Ex parte Crow Dog

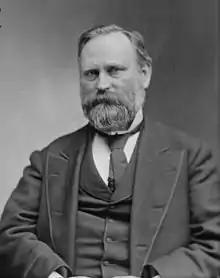
Justice T. Stanley Matthews, author of the unanimous opinion

Following the killing and the settlement under tribal customs, the Indian agent had Crow Dog arrested and taken to Fort Niobrara, Nebraska. Within 20 days, the U.S. Attorney General and the Secretary of the Interior concluded that the Federal Enclave Act of 1854 as modified by the Assimilative Crimes Act allowed the territorial death penalty to be applied to Crow Dog. In September 1881, Crow Dog was indicted by a federal grand jury for murder and manslaughter under the laws of the Dakota Territory. In March 1882 the case was heard by Judge Gideon C. Moody at the First Judicial District Court of Dakota, located in Deadwood, South Dakota. The court appointed A. J. Plowman to represent Crow Dog, who claimed that he had been punished and made reparations according to the customs of the Brulé Sioux tribe. According to a contemporary news report of the Deadwood Times it was the first time "in the history of the country, [that] an Indian is held for trial for the murder of another Indian." The trial was viewed at the time as a sham, and despite testimonies from Indian witnesses stating that Spotted Tail had killed a rival once before, that Spotted Tail drew a pistol on Crow Dog, and that Spotted Tail's intention was to kill Crow Dog, Crow Dog was convicted and sentenced to be hanged on May 11, 1882. The prosecution had presented five Indian witnesses who stated that Spotted Tail was ambushed, and some witnesses stated he was unarmed. In an unusual move for a death penalty case, Moody released Crow Dog, allowing him to go home pending his appeal to the territorial Supreme Court. Surprising many of the white citizens of the area, Crow Dog returned to court as required. In May 1882, the territorial Supreme Court affirmed the conviction, and the execution was rescheduled for May 11, 1883. Crow Dog then petitioned the United States Supreme Court for a writ of "habeas corpus" and the Supreme Court accepted the case.